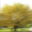
Label: maple_tree